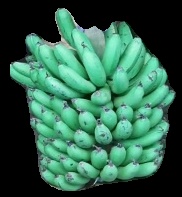
Variety: pachbale
Grade: grade1